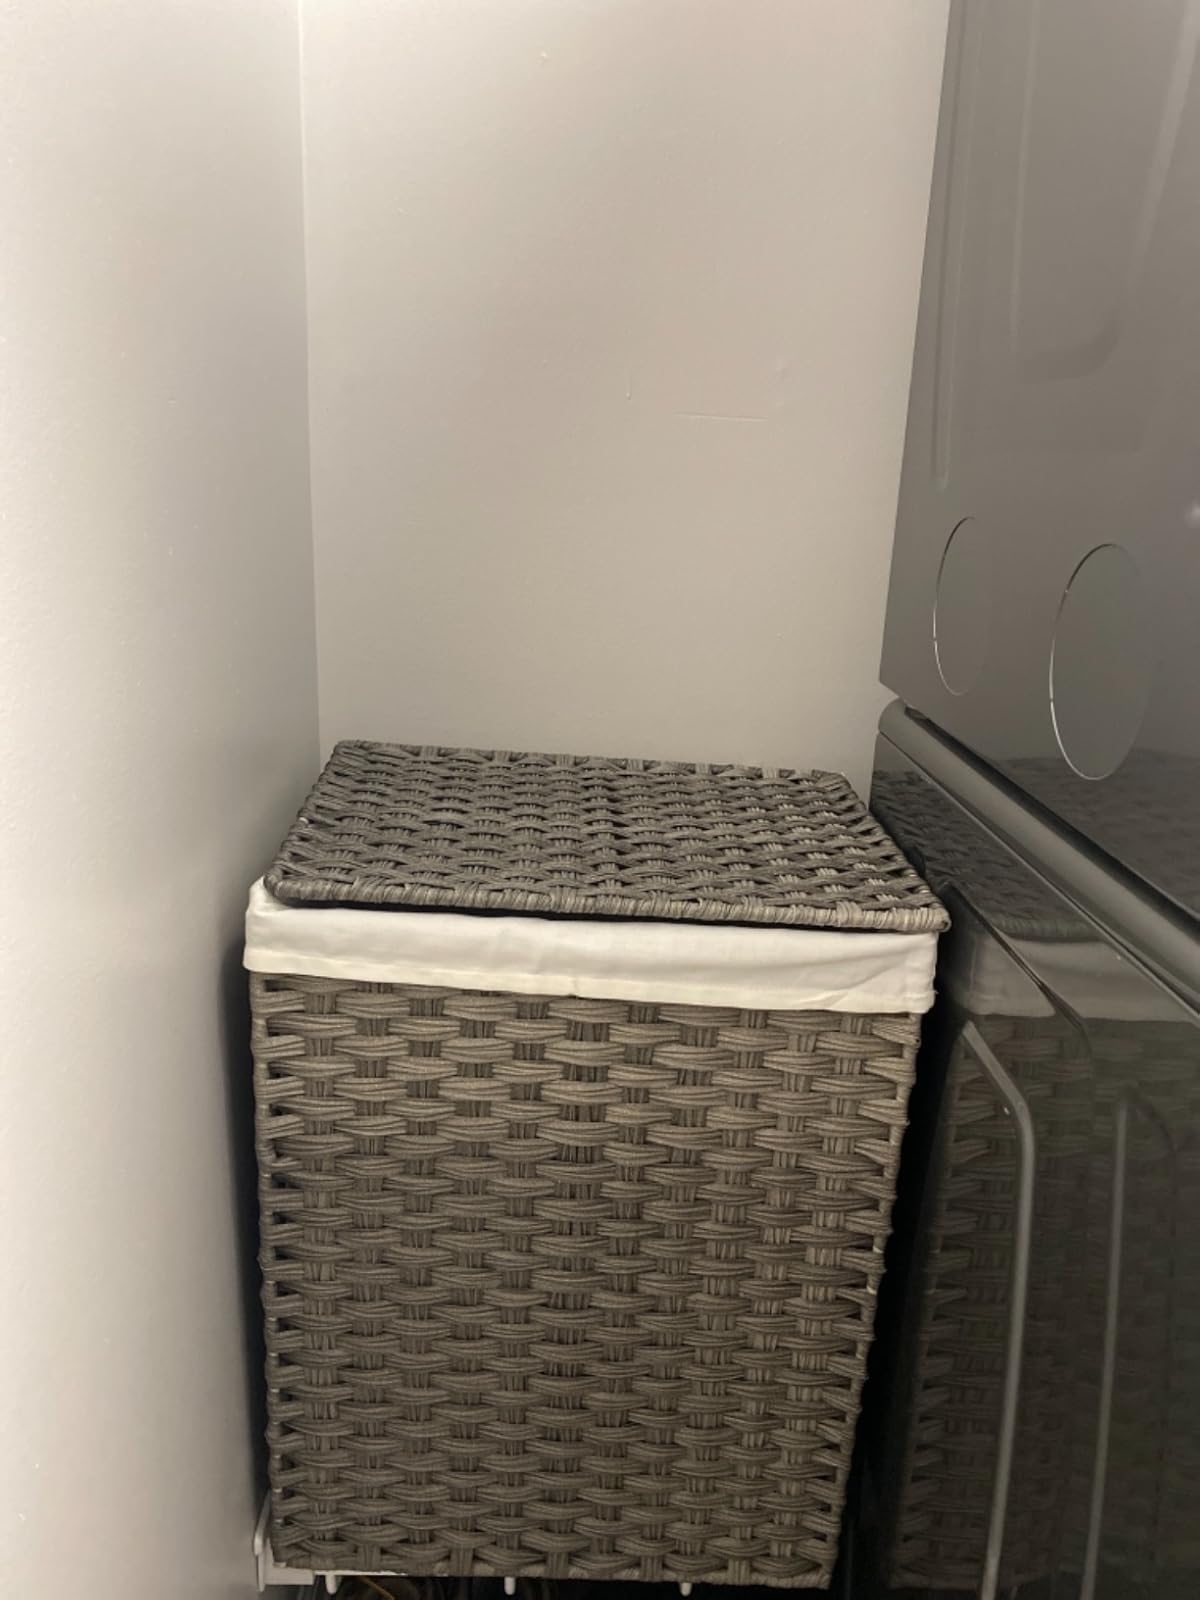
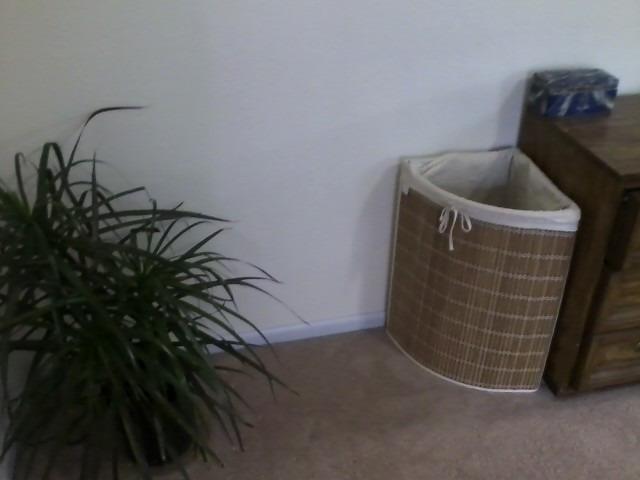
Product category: items_hamper
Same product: no